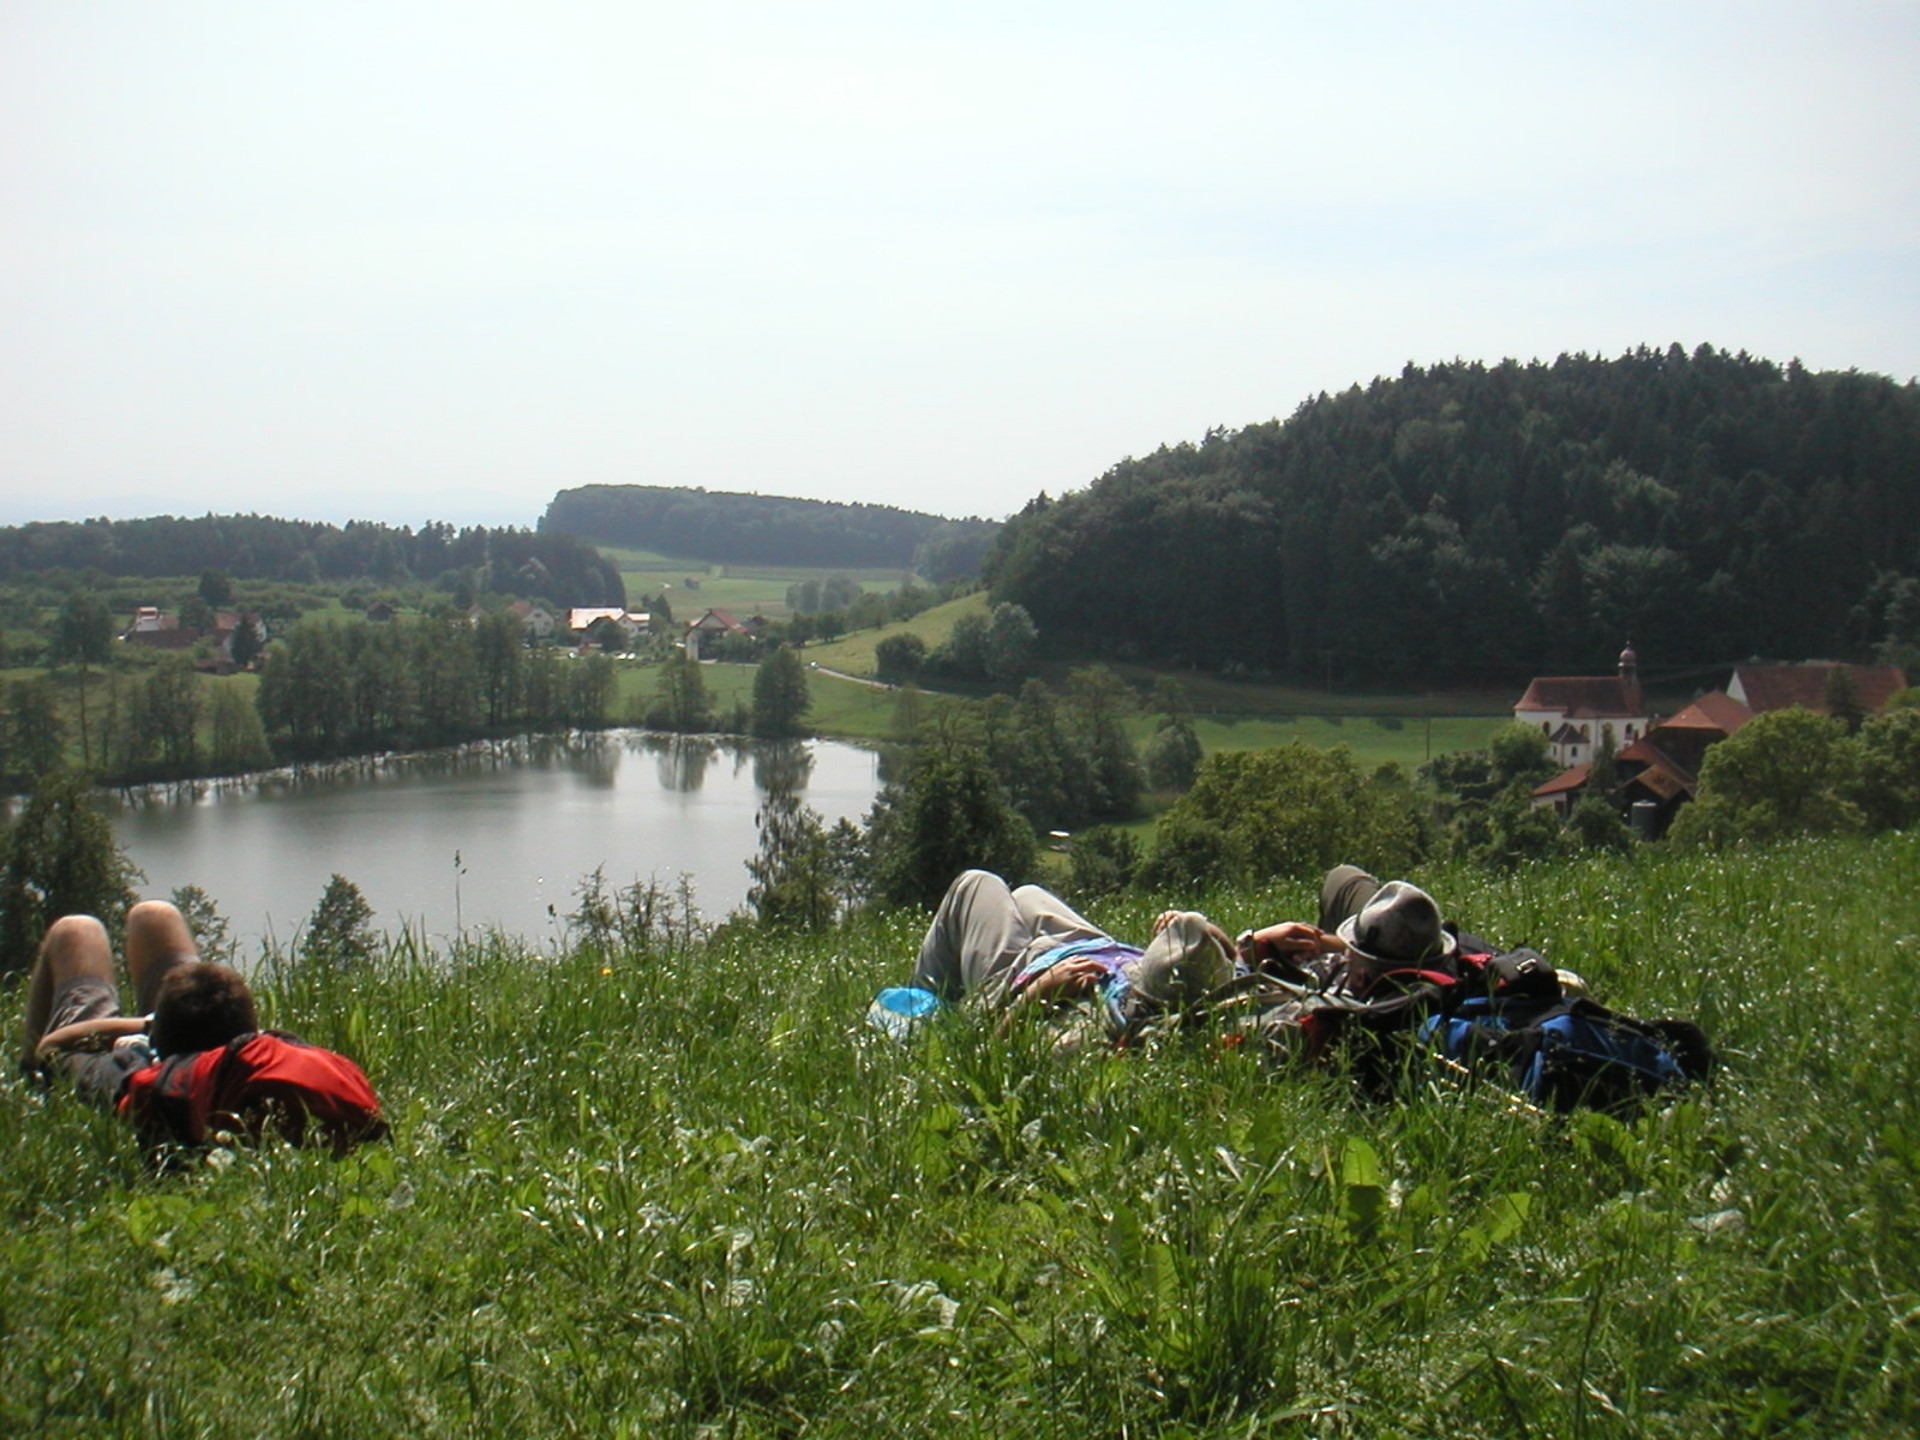
grass, lawn, lake, rest, tired, wanderer, concerns, rural area, schleinsee